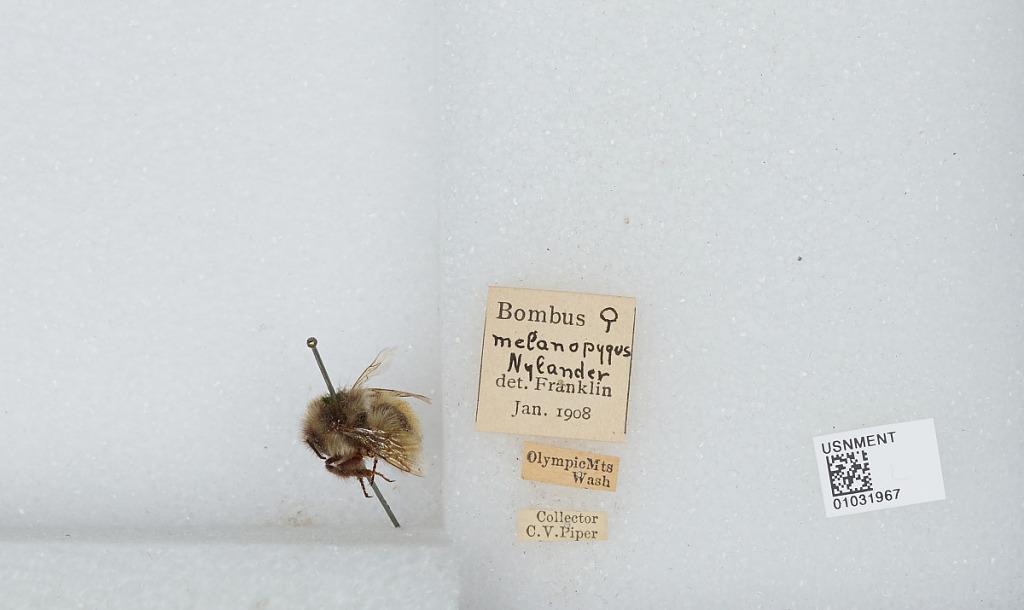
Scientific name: Bombus (Pyrobombus) melanopygus Nylander
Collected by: C. Piper
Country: United States
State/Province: Washington
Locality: Olympic Mountains
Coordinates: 47.83, -123.83
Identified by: Franklin